USS Wisconsin (BB-64)

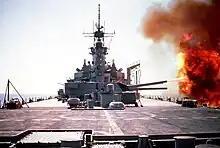
"Wisconsin" bombarding Iraqi positions during the 1991 Persian Gulf War

Departing Valencia on 17 April, "Wisconsin" reached Norfolk on 27 May. En route, she was called upon to sink a Boeing KC-97F-55-BO Stratofreighter, 51-0258, which had ditched in the Atlantic on 9 May, 550 km (343.8 mi) southeast of the Azores Islands following a double engine failure, and subsequently floated for 10 days.